Fleming College

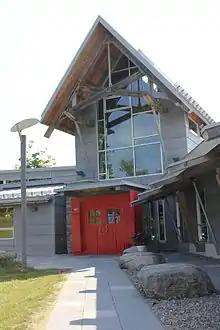
Haliburton School of Art + Design

In 1969, the Haliburton School of Fine Arts became part of Sir Sandford Fleming College. In 2004 the campus moved to a new location in Glebe Park on Head Lake in the Village of Haliburton, and today it is known as the Haliburton School of Art + Design. The campus offers full-time 14-week Art Certificates in Artist Blacksmithing, Drawing and Painting, Photo Arts, Digital Image Design, Sculpture, Ceramics, Glassblowing, Jewellery, and Fibre Arts. Students can combine these Certificate programs with a year of foundation credits to obtain a Visual and Creative Arts Diploma. Other programs offered at the campus include Expressive Arts, Sustainable Building Design and Construction, Continuing Education, and Academic Upgrading.